Accommodationism in the United States

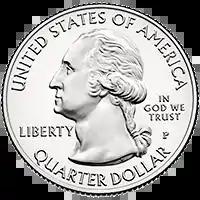
A quarter dollar with the United States' official motto "In God We Trust" on the obverse side

Accommodationism advocates providing aid to parochial schools, school vouchers that provide tax credit for private/parochial schools, as well as nonsectarian school prayer, as long as these policies apply equally to all religious institutions and individuals. In contrast to those advocating laicity, accommodationists view the expression of one's religious faith in the public sphere as a human right, such as the wearing of a cross necklace or headcovering, for example.